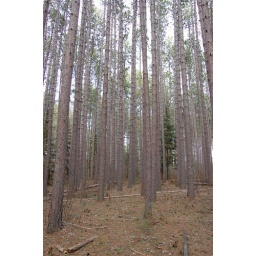
1909 origin red pine thinned in 1950 to 7x7 spacing